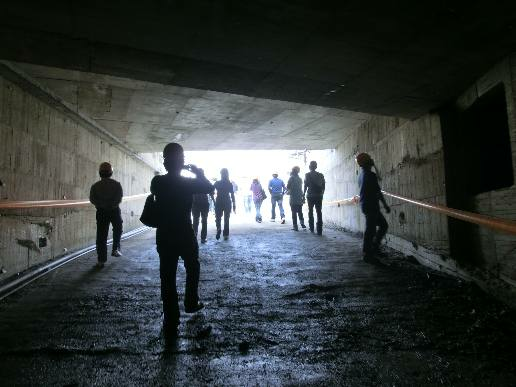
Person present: Yes